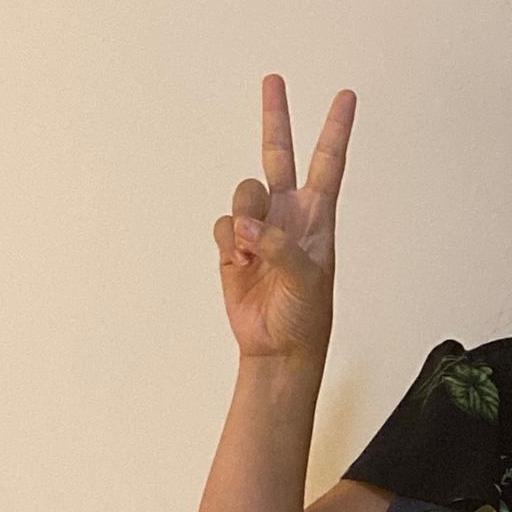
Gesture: peace